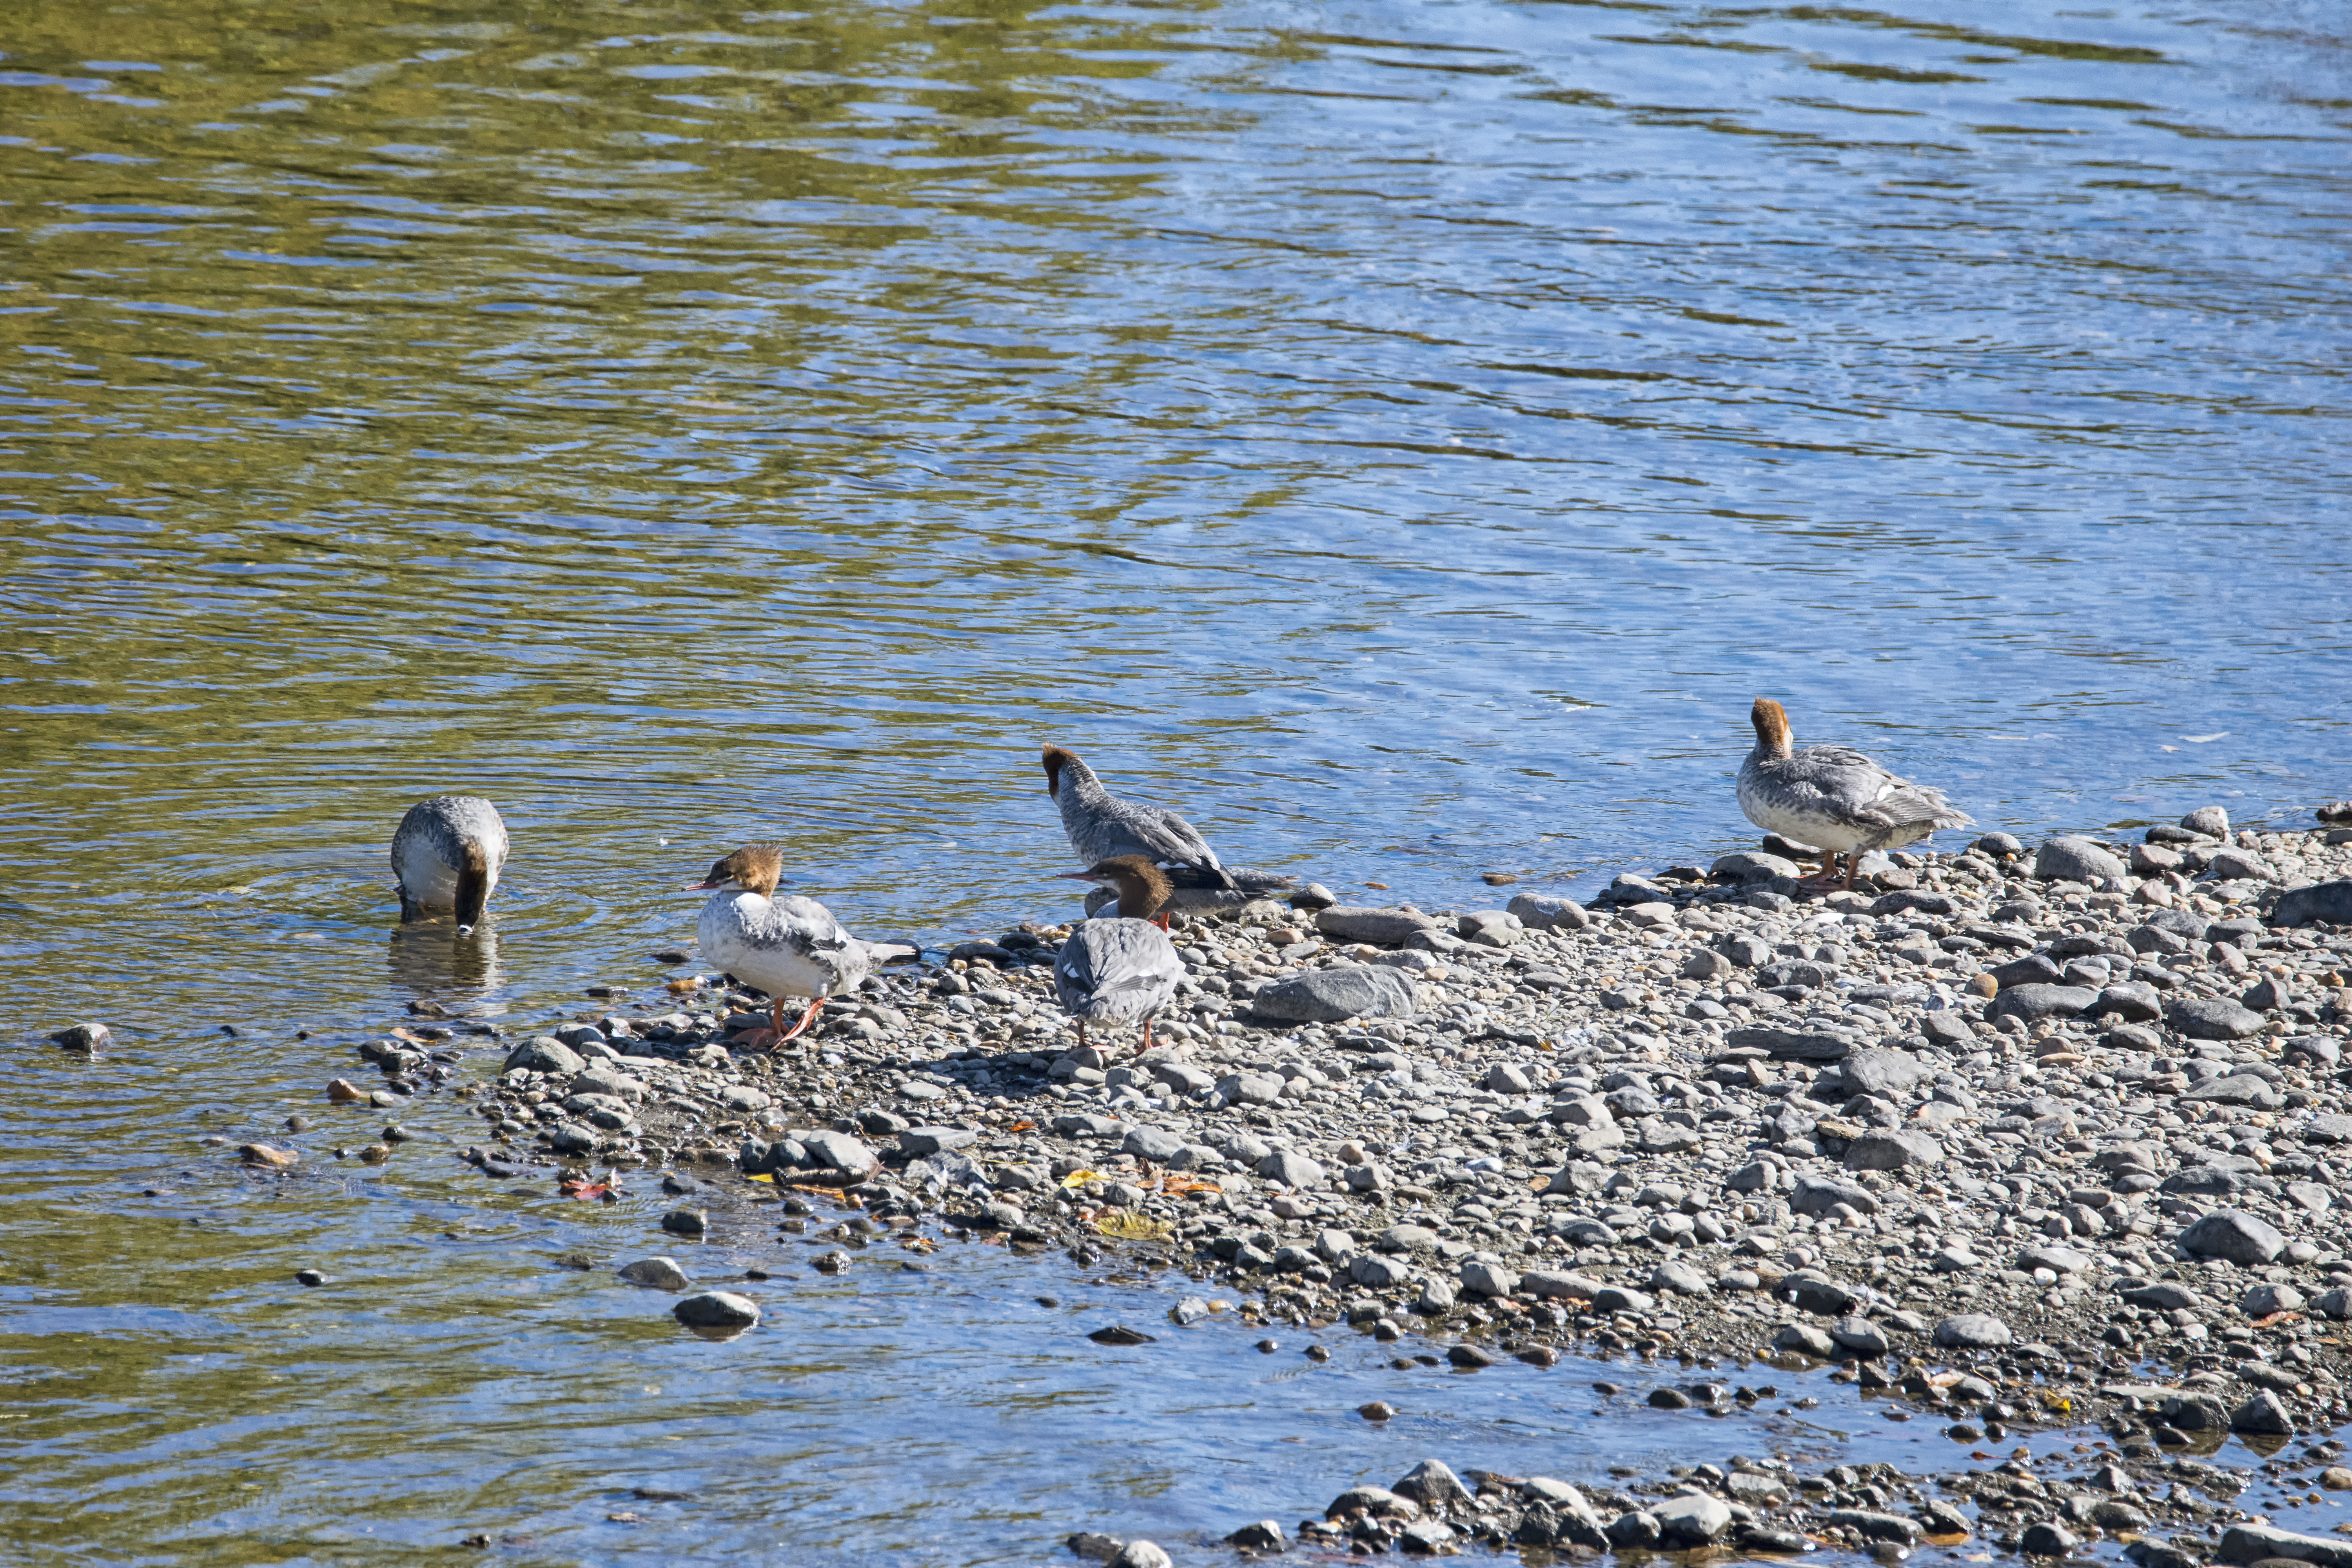
sea, bird, seabird, wildlife, fauna, grand, canada, vertebrate, common, quebec, water bird, merganser, sherbrooke, oiseau, harle